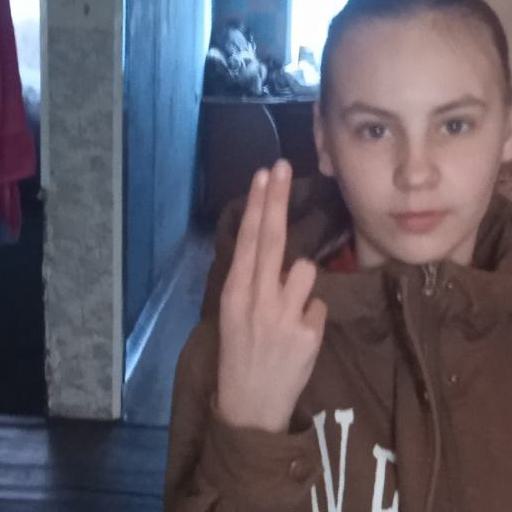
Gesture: two_up_inverted